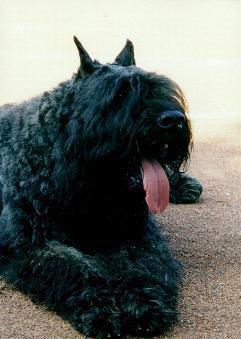
Bouvier_des_Flandres